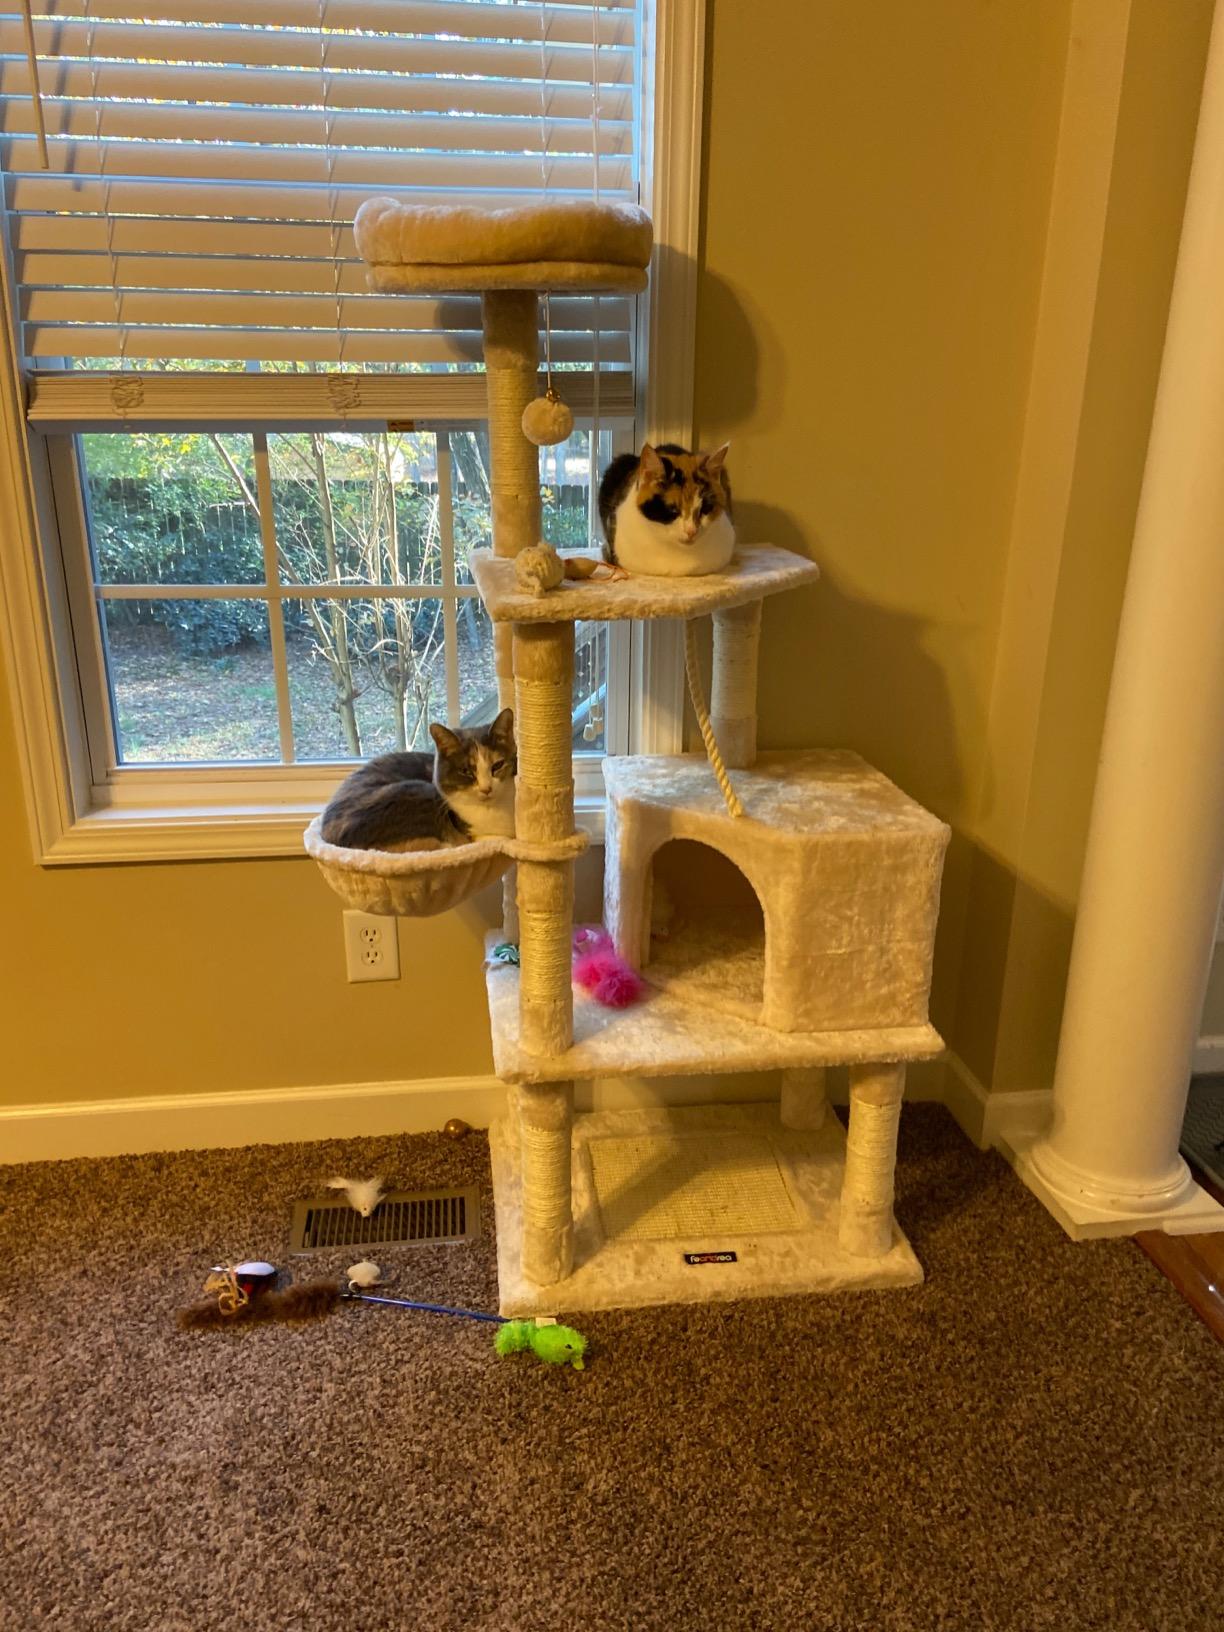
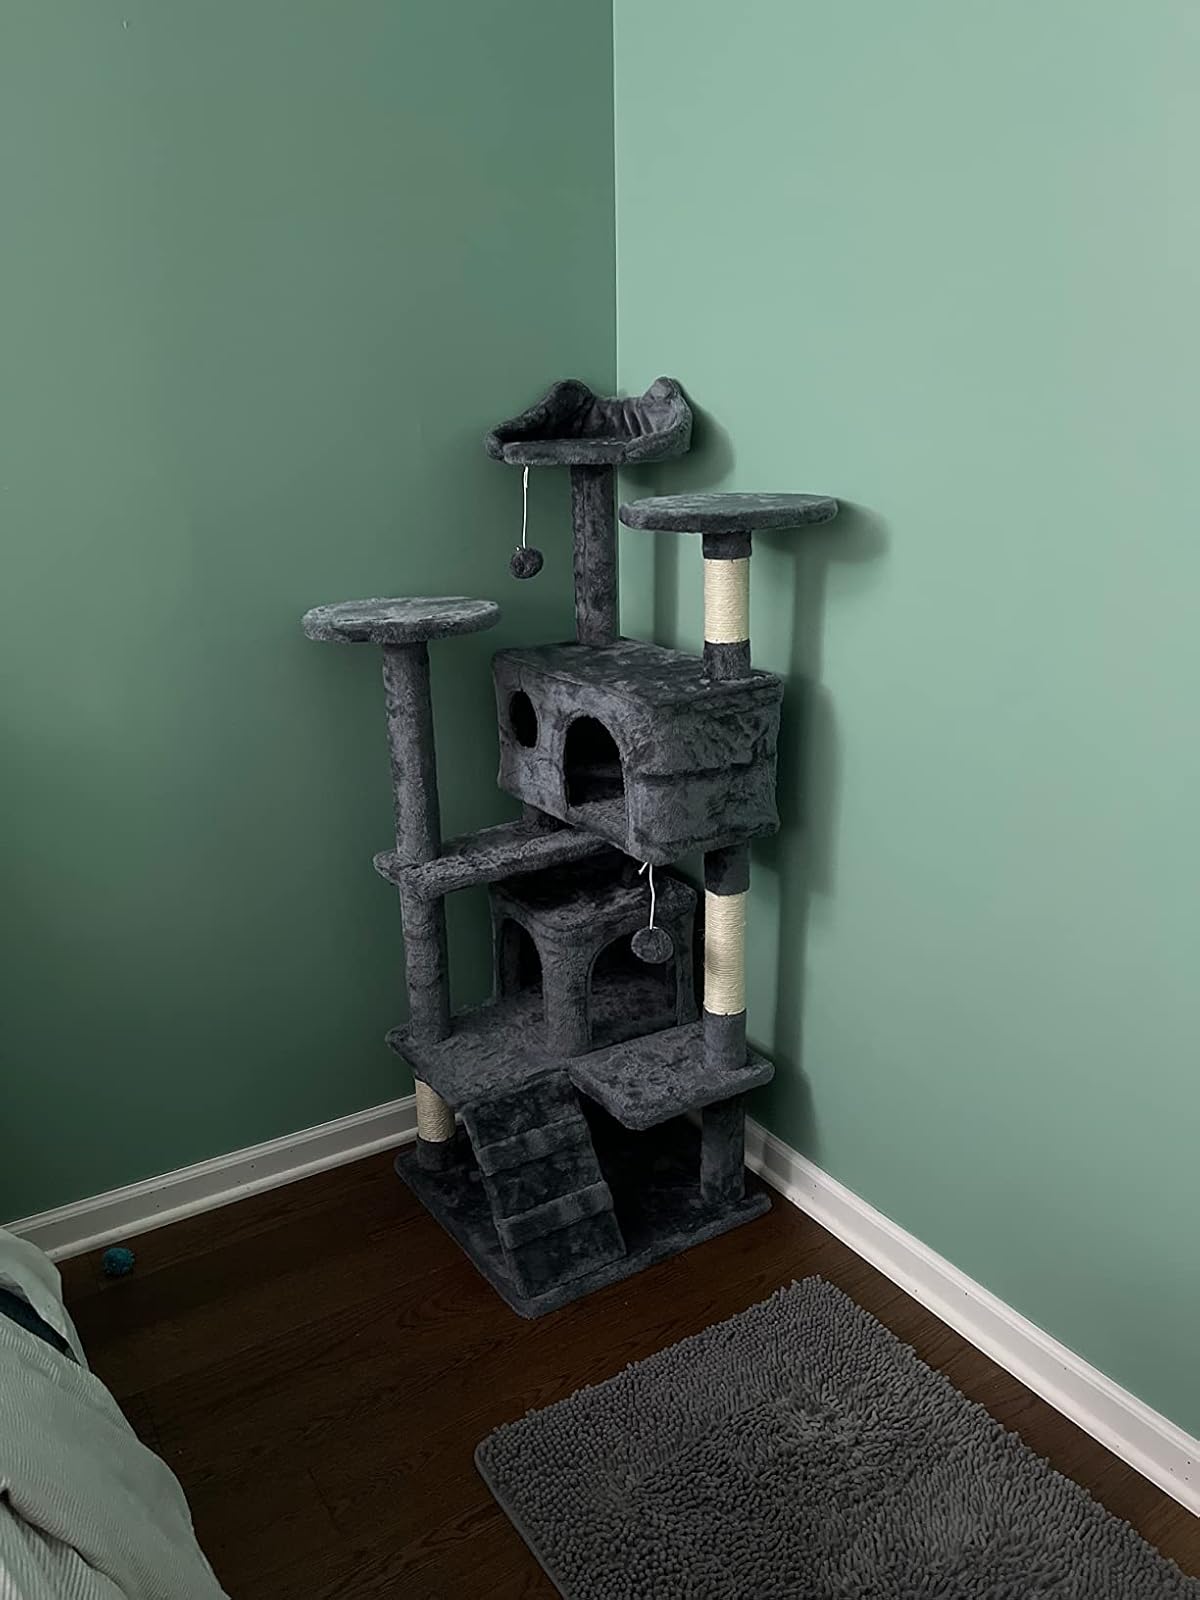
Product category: items_cat tree
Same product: no